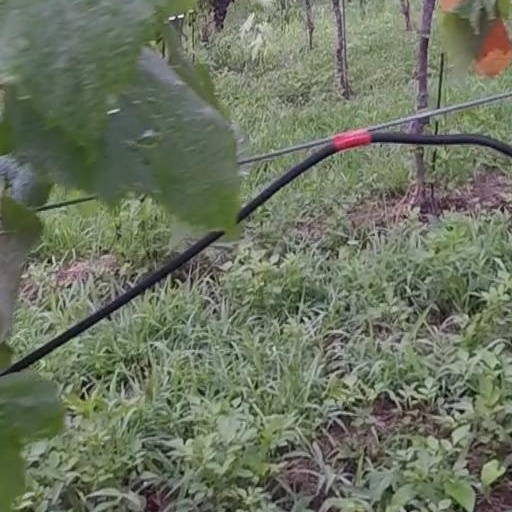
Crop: grape